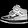
Label: Sneaker